Grave Stele of Dexileos

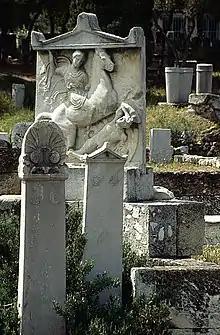
Copy of the stele in the Dipylon Cemetery, the original now being in the Kerameikos Museum.

The Dexileos stele is one of three monuments in the Dipylon cemetery honoring Athenian warriors. One other monument, the Polyandron, honors all those soldiers who died for the city within a certain year, including Dexileos. All these soldiers' remains, including those of the elite cavalry status as well as less-wealthy foot soldiers, were mixed together, burned, and placed in the Demosion Sema for burial. This ritual equated all Athenians after death to create a complete, whole democracy. The other monument honored all fallen cavalrymen, listing eleven, including Dexileos, in total. This monument preserved the sacrifices of those cavalrymen to democracy.